Roman River

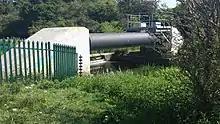
A gas pipeline crossing the Roman River just below its junction with Layer Brook

In 1997, a six-month project began to demolish the concrete silos and remove the asbestos, which revealed the mill building and a four-storey Victorian granary. Both were sympathetically restored and have been converted into homes, and in 2001 the work received a Best Restoration award from Colchester Civic Society. Set back from the river is the 17th century mill house. It is again timber-framed, with three storeys, with some brick and some plasterwork cladding. It was extensively modified in the early 19th century.